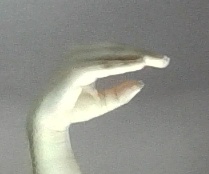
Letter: jeem